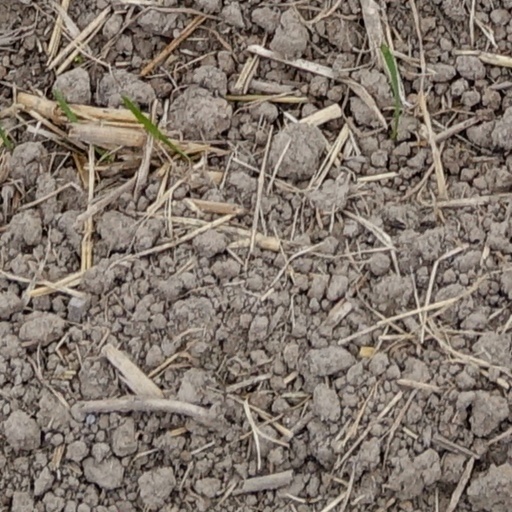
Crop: wheat